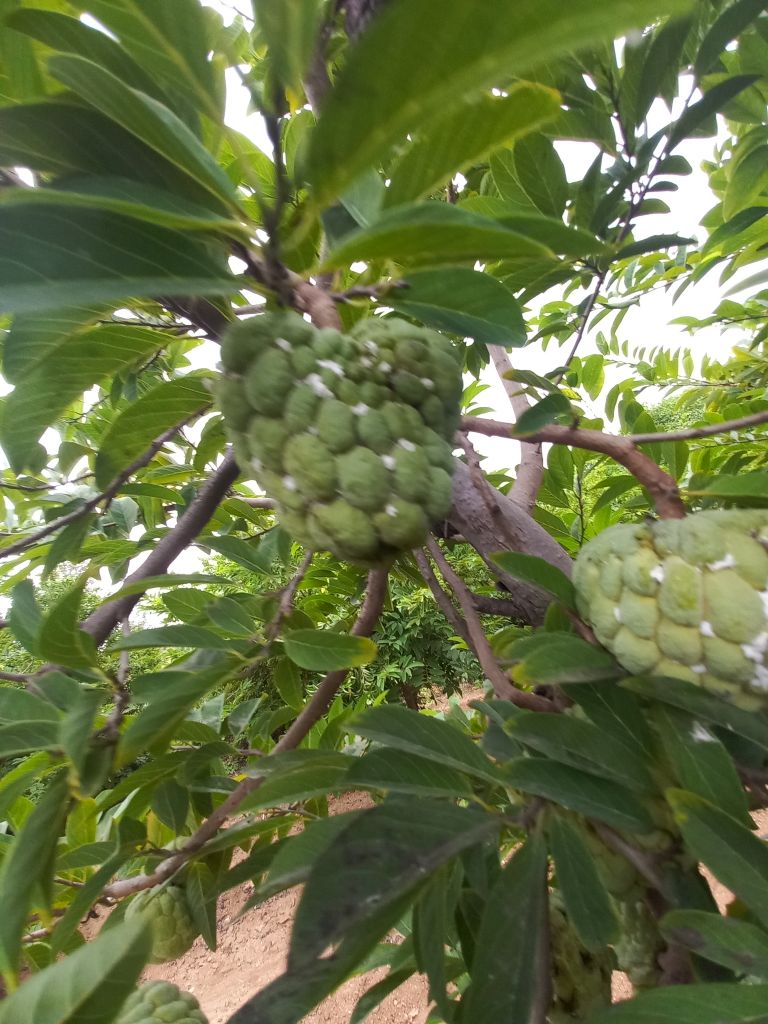
Disease label: Mealy Bug